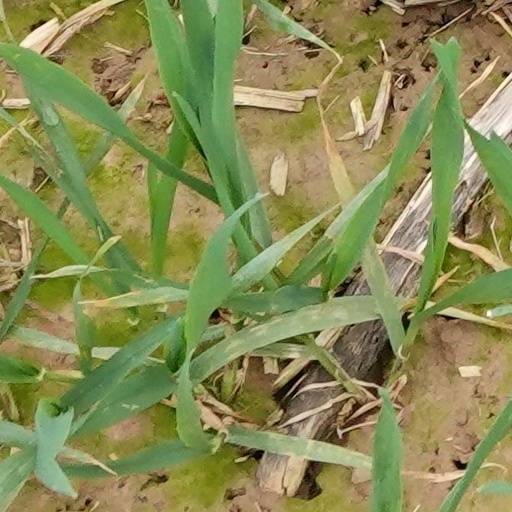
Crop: wheat